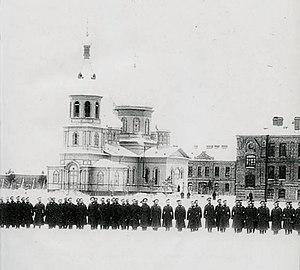
Saint-Pétersbourg. .